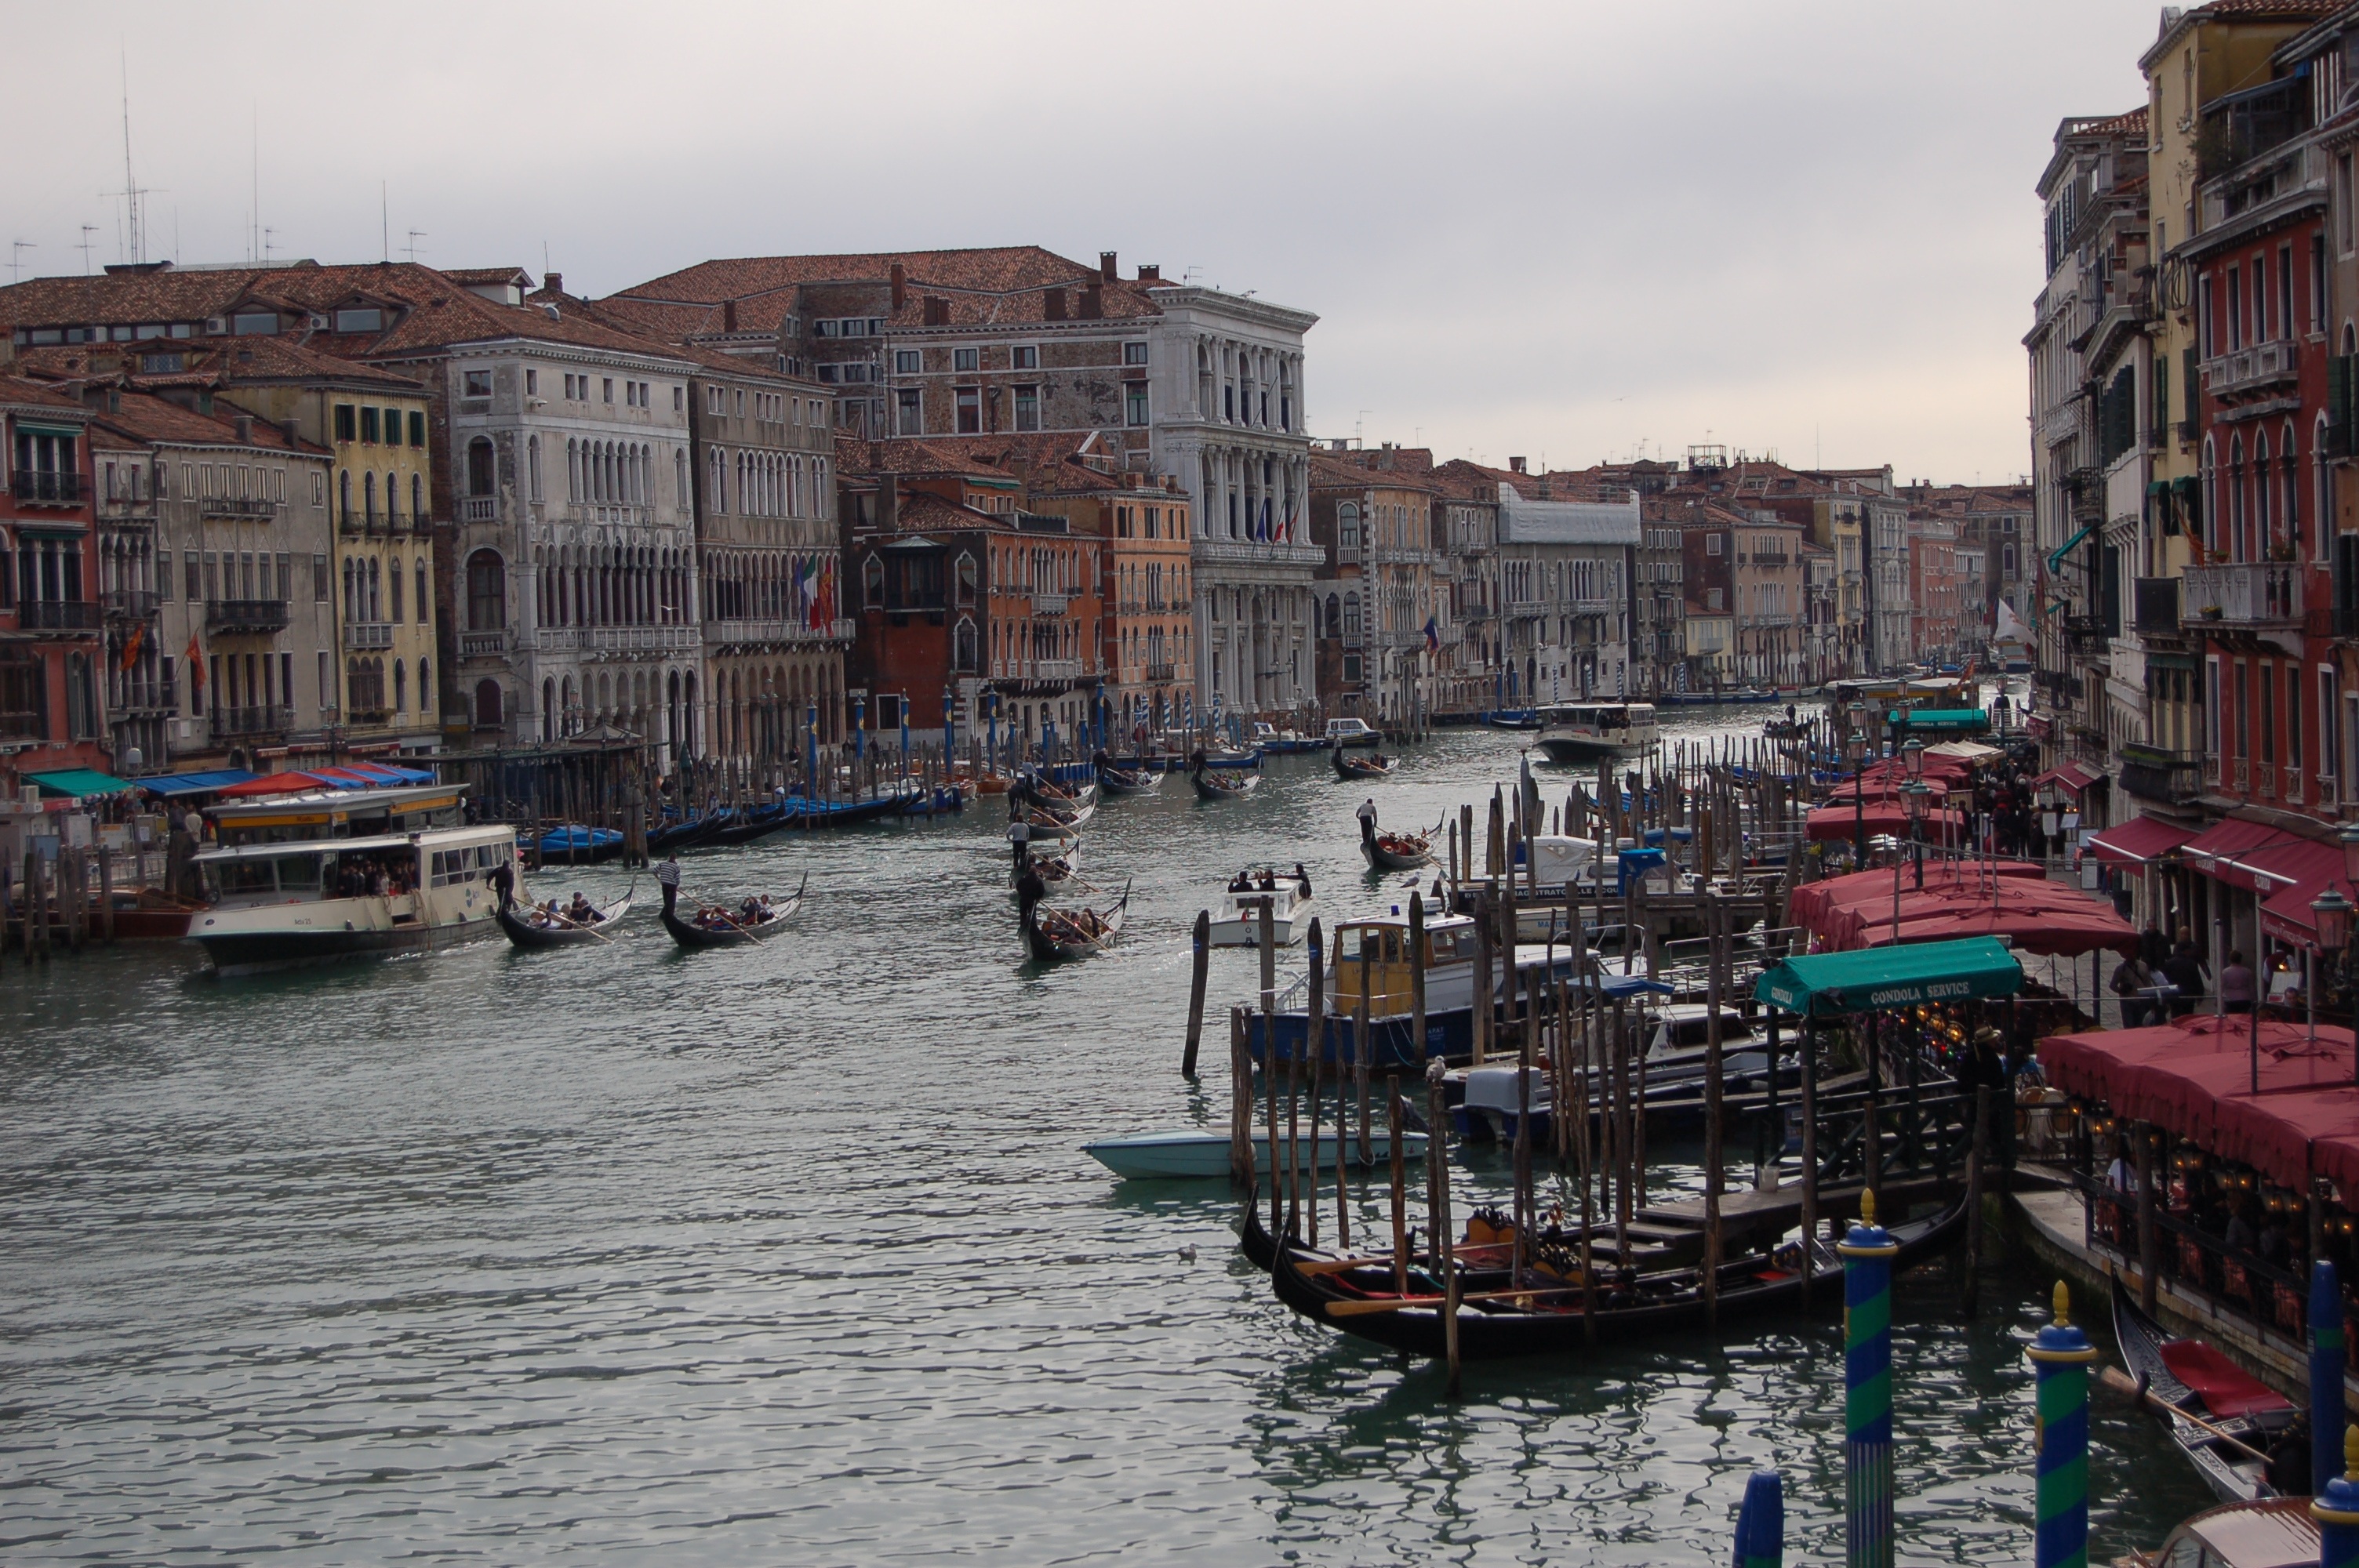
sea, water, boat, town, river, canal, cityscape, travel, europe, vehicle, italy, harbor, venice, port, colorful, waterway, body of water, buildings, tourists, boats, venezia, channel, gondola, watercraft, landform, geographical feature